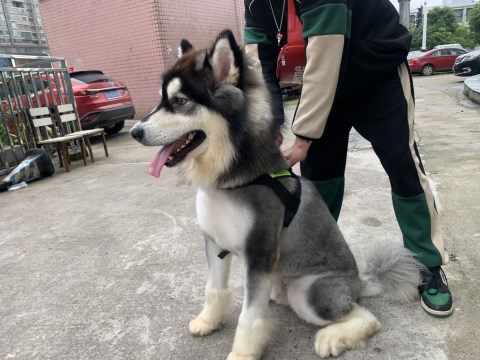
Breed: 1324-n000004-malamute